Polo Park

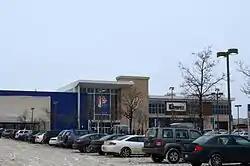

Polo Park (corporately styled as CF Polo Park) is a shopping centre in Winnipeg, Manitoba, Canada. It is situated on the former Polo Park Racetrack near the junction of Portage Avenue and St. James Street. Its grounds also includes a Scotiabank Theatre (formerly SilverCity), a TD Canada Trust, a Party City, and an Earls. The mall is currently anchored by Forever 21, Shoppers Drug Mart, Urban Planet, Sport Chek, ZARA, and EQ3. Hudson's Bay, Sears, Zellers and Safeway formerly anchored the mall.